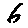
Label: 6